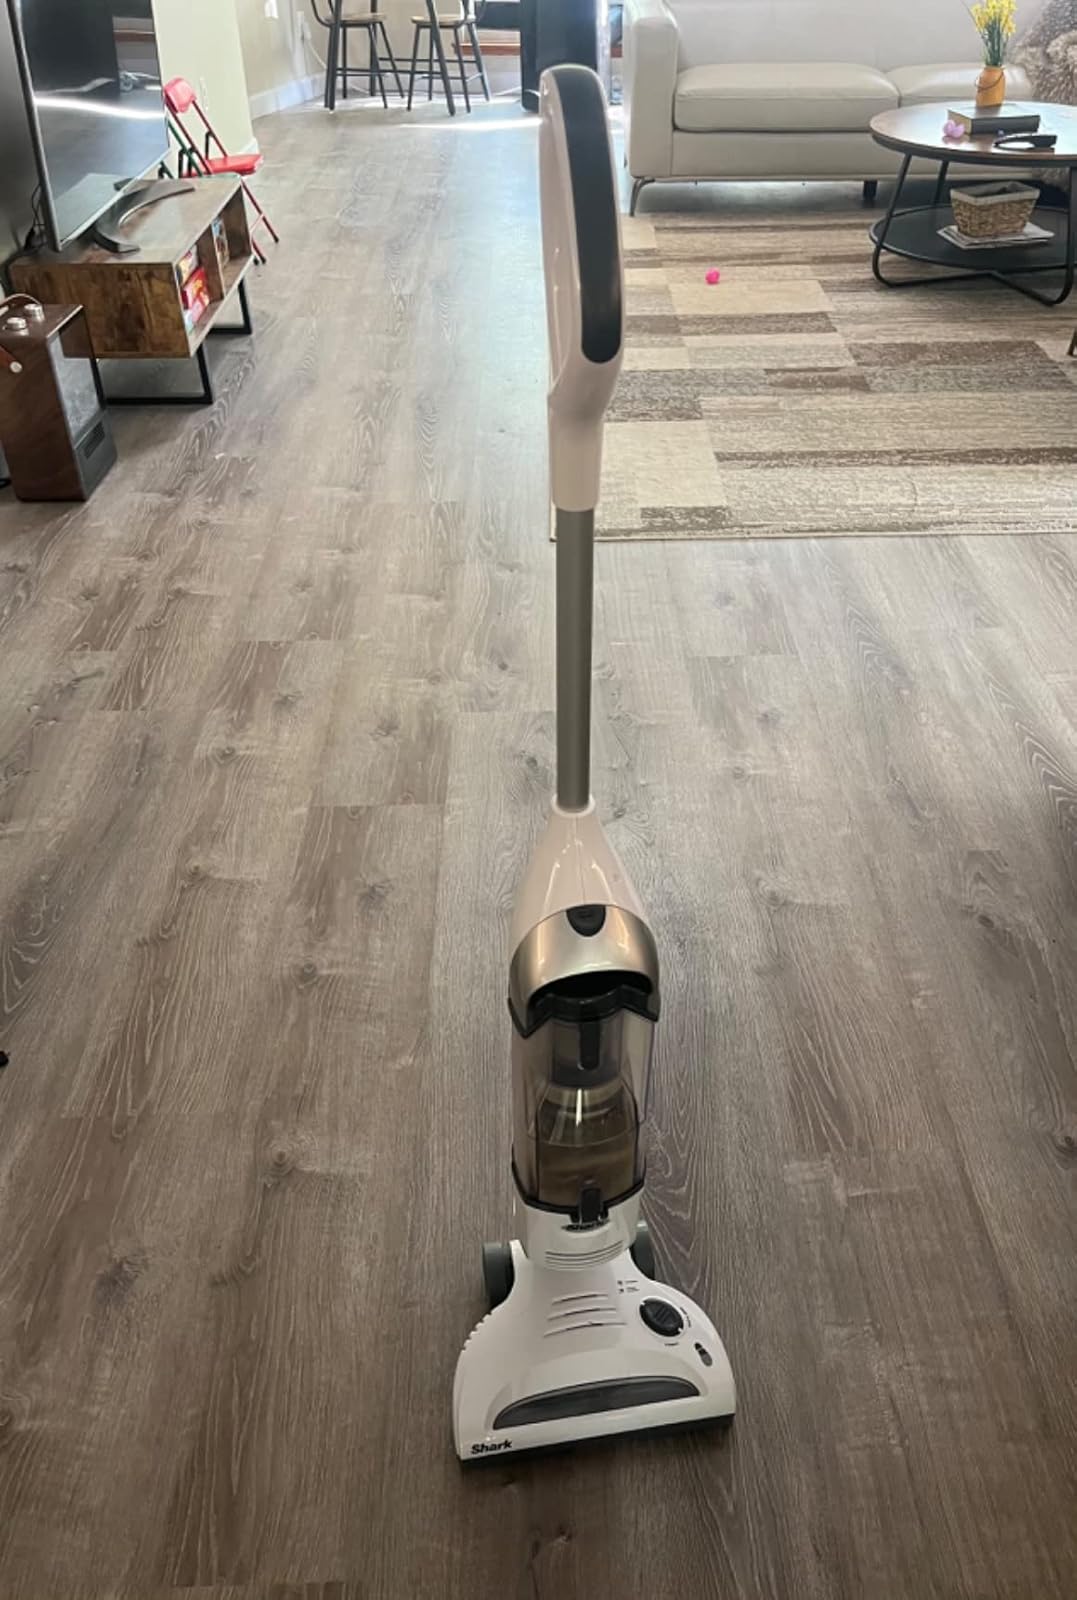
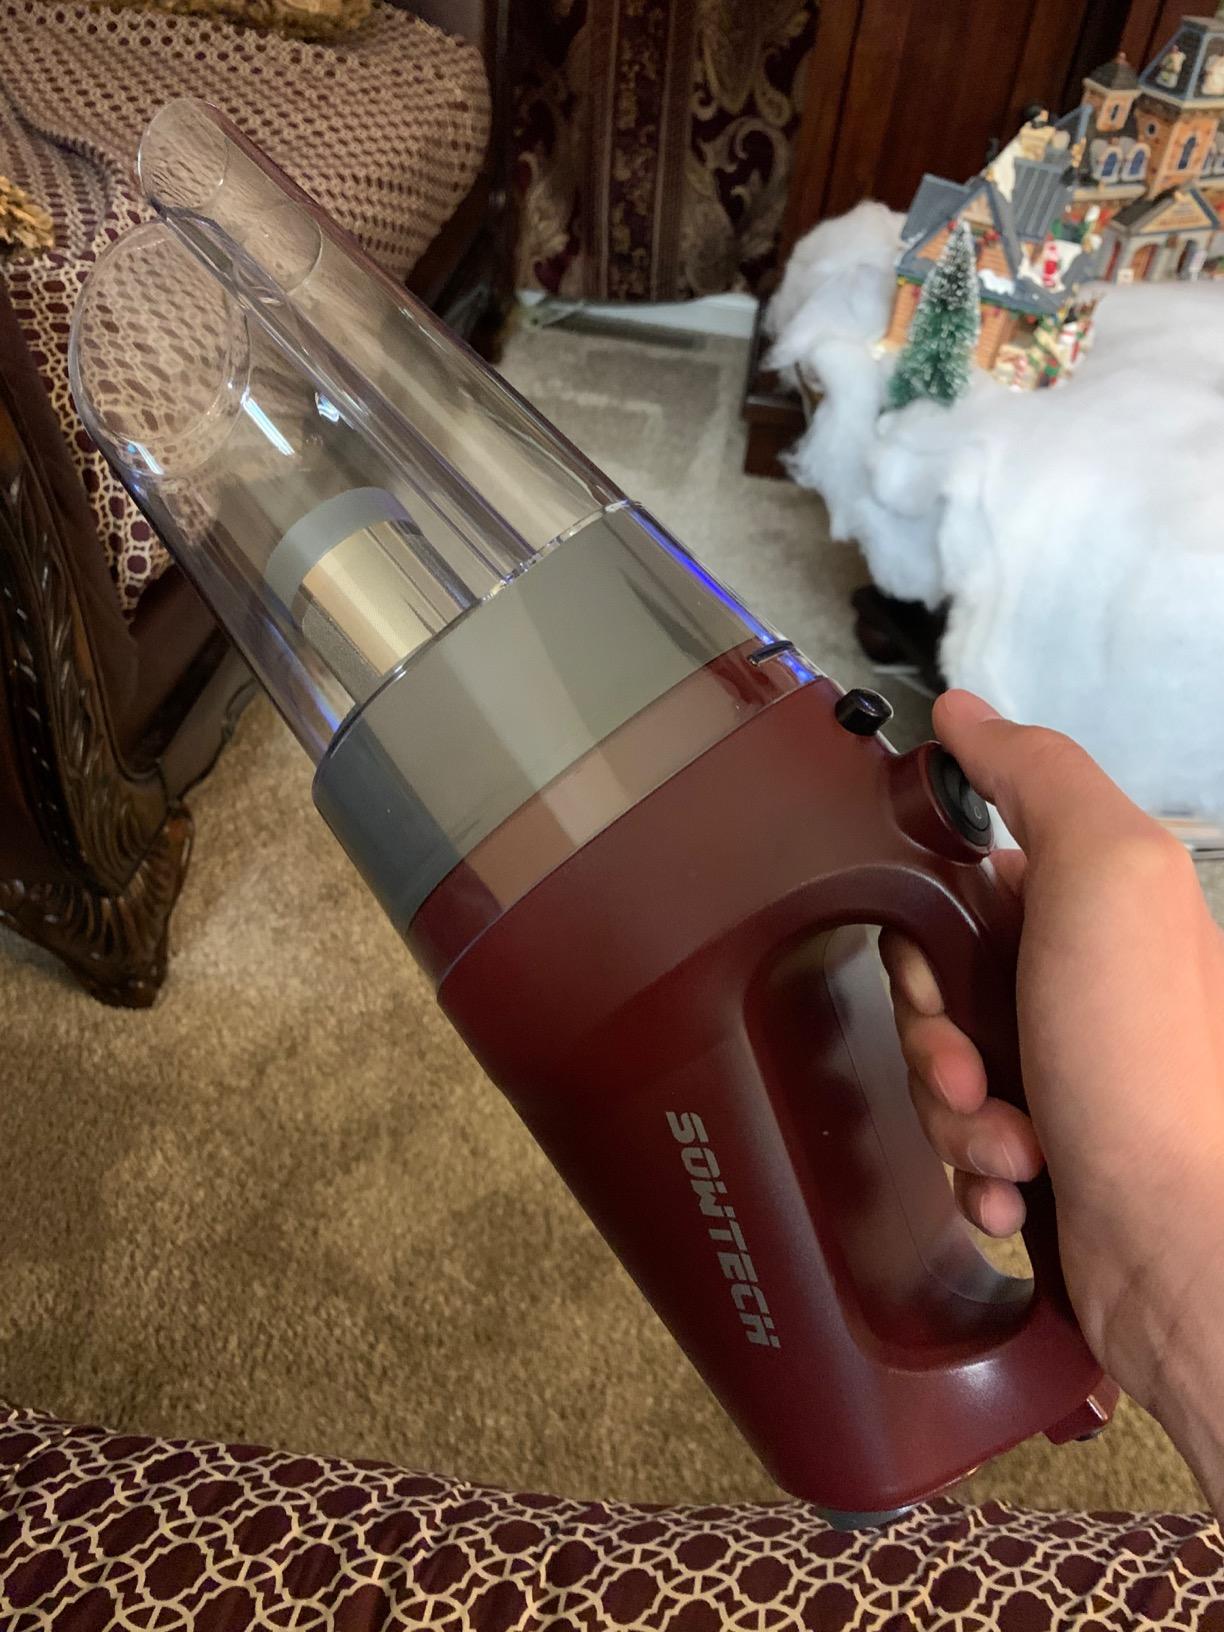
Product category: items_vacuum
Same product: no